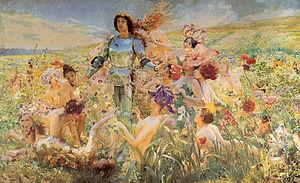
Georges-Antoine Rochegrosse, né à Versailles le 2 août 1859 et mort à El Biar en Algérie le 11 juillet 1938, est un peintre, décorateur et illustrateur français.